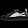
Label: Sneaker